Arvanitika

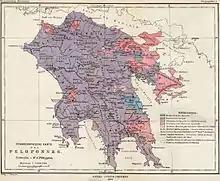
Nineteenth-century ethnic map of Peloponnese. Arvanitika-speaking areas in red.

There are three main groups of Arvanitic settlements in Greece. Most Arvanites live in the south of Greece, across Attica, Boeotia, the Peloponnese and some neighbouring areas and islands. A second, smaller group live in the northwest of Greece, in a zone contiguous with the Albanian-speaking lands proper. A third, outlying group is found in the northeast of Greece, in a few villages in Thrace.